Roman Septuagint

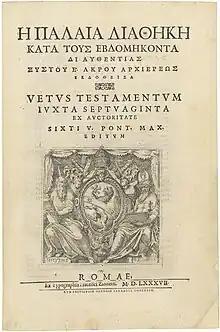
Title page of the Roman (Sixtine) Septuagint

The Roman Septuagint, also known as the Sixtine Septuagint (Sixtine ) or the Roman Sixtine Septuagint, is an edition of the Septuagint published in 1587, and commissioned by Pope Sixtus V.